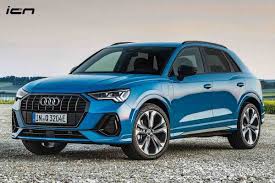
Label: noambulance